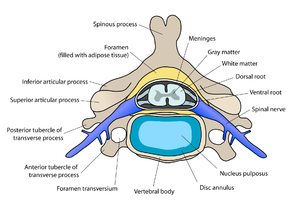
Un disque intervertébral ou fibrocartilage intervertébral est un cartilage qualifié de fibreux, qui se trouve entre presque toutes les vertèbres de la colonne vertébrale. Chaque disque est formé d'un fibro-cartilage mixte, et permet un faible mouvement des vertèbres. Il agit aussi comme un ligament maintenant les vertèbres ensemble. Son rôle d'amortisseur des chocs est crucial et son altération physiologique explique les nombreuses pathologies du dos.